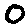
Label: 0